1986–87 Primera B Nacional

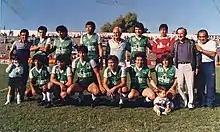
Deportivo Armenio, champion

The 1986–87 Argentine Primera B Nacional was the 1st season of the newly created professional second division of Argentine football. This was the result of new changes in the entire Argentine football league system, the Metropolitano and Nacional of Primera División disappeared and the previous second division, the Primera B Metropolitana became the third division.